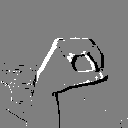
ASL letter: o